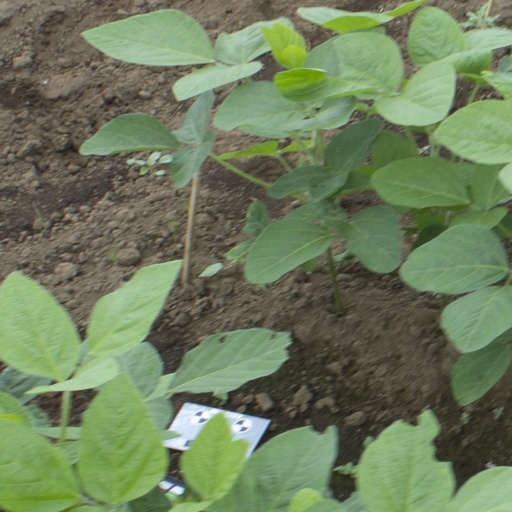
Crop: soybean